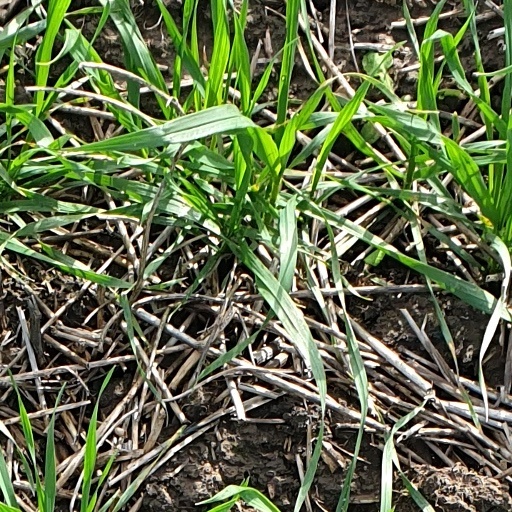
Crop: wheat